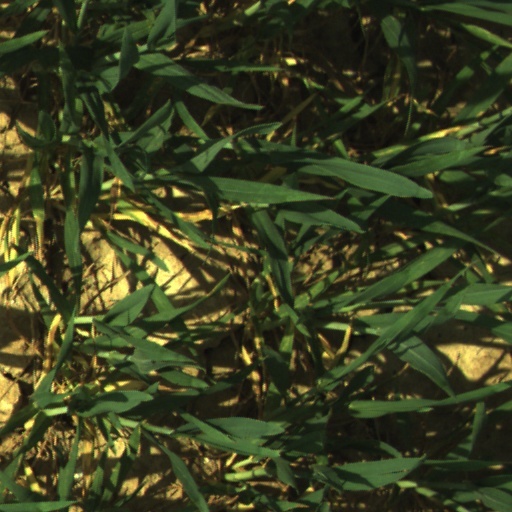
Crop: wheat